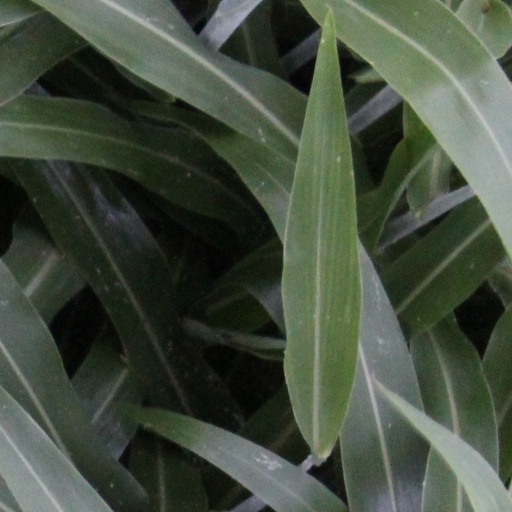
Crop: sorghum